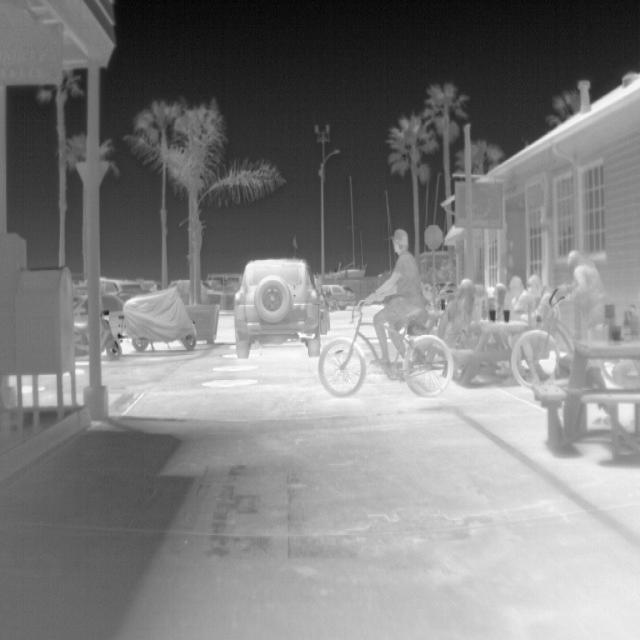
Detected objects:
label: person
label: person
label: person
label: person
label: person